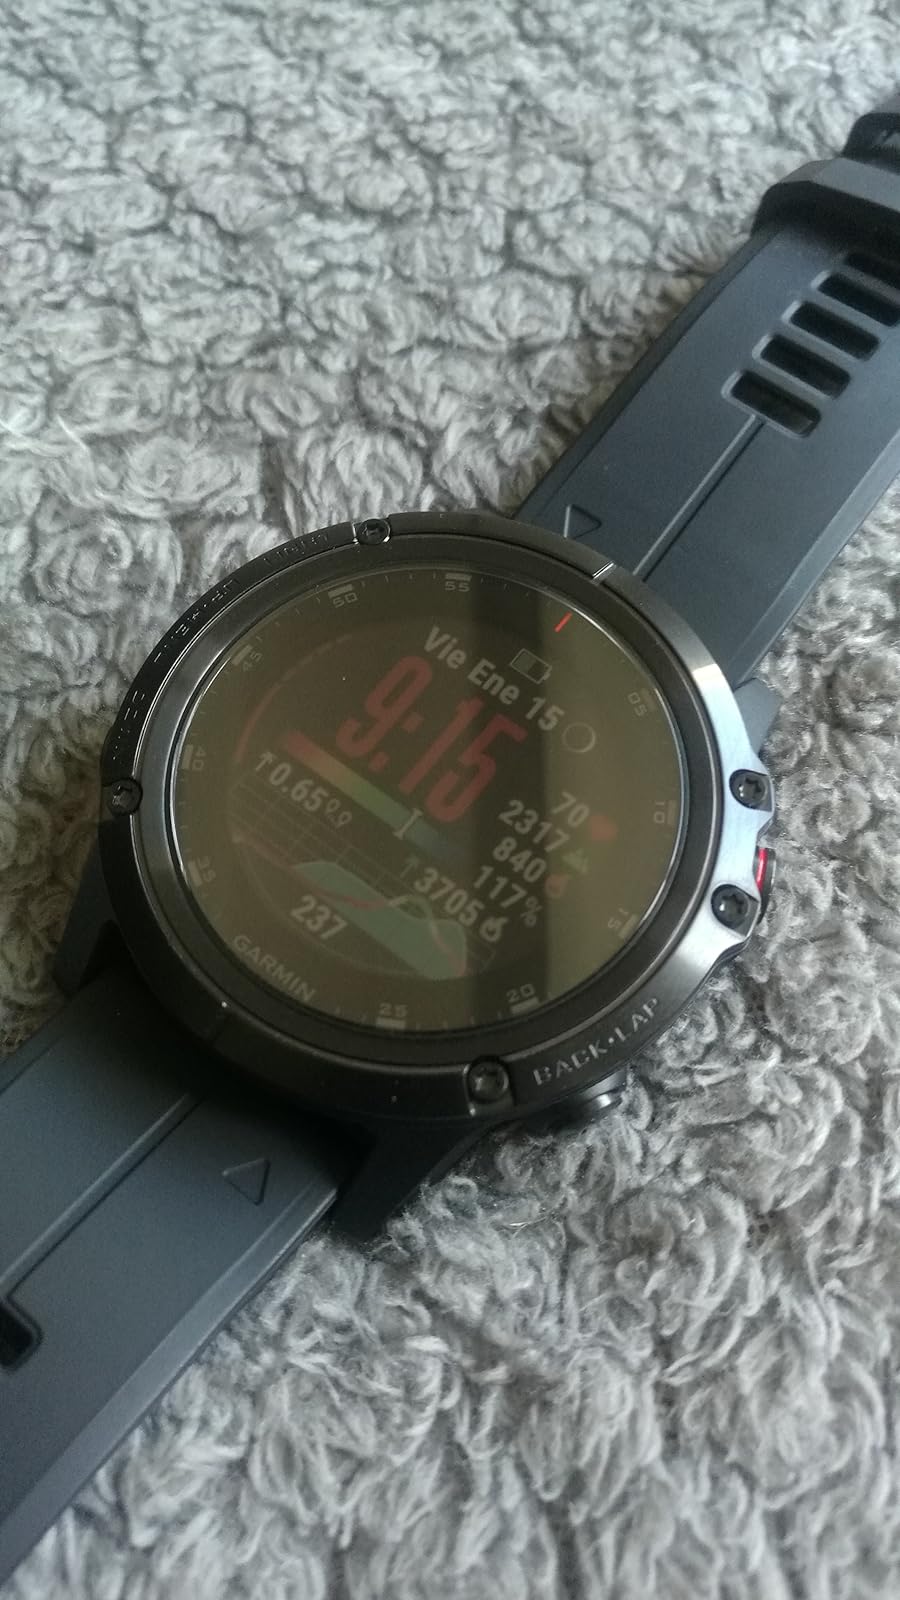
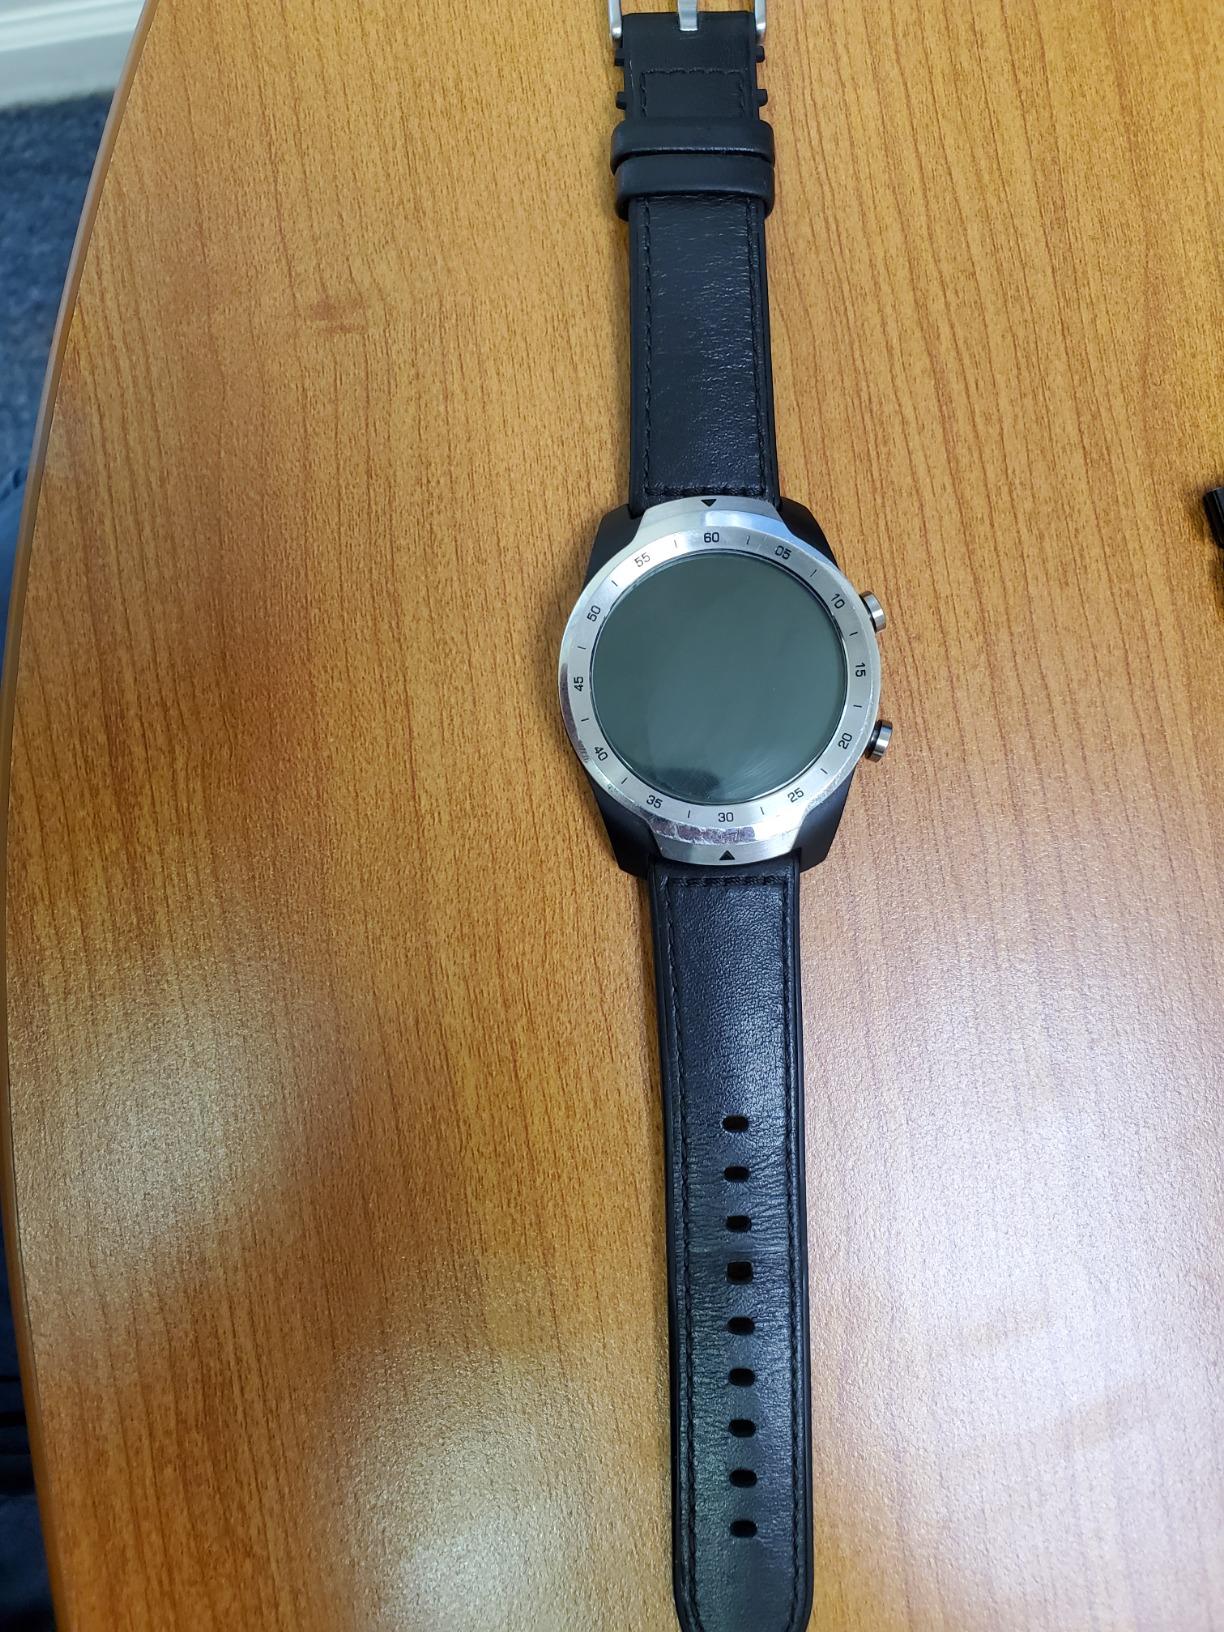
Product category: smartwatch
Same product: no